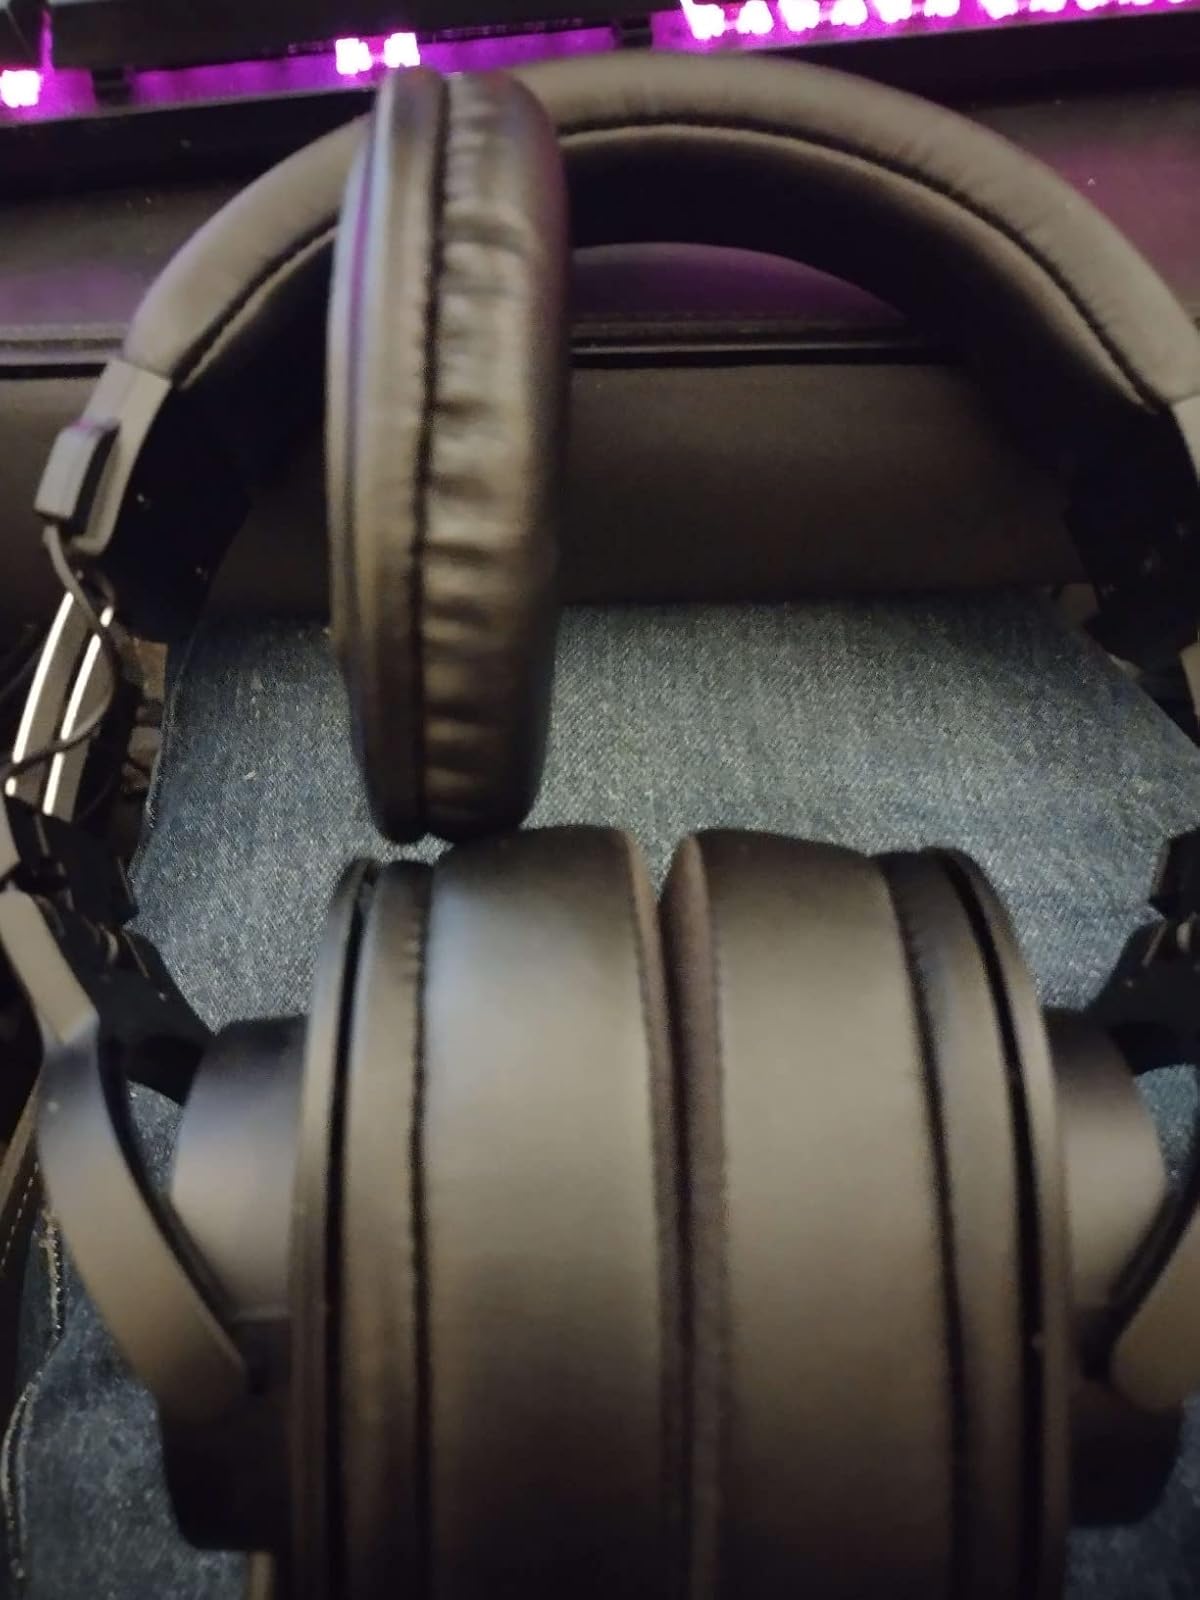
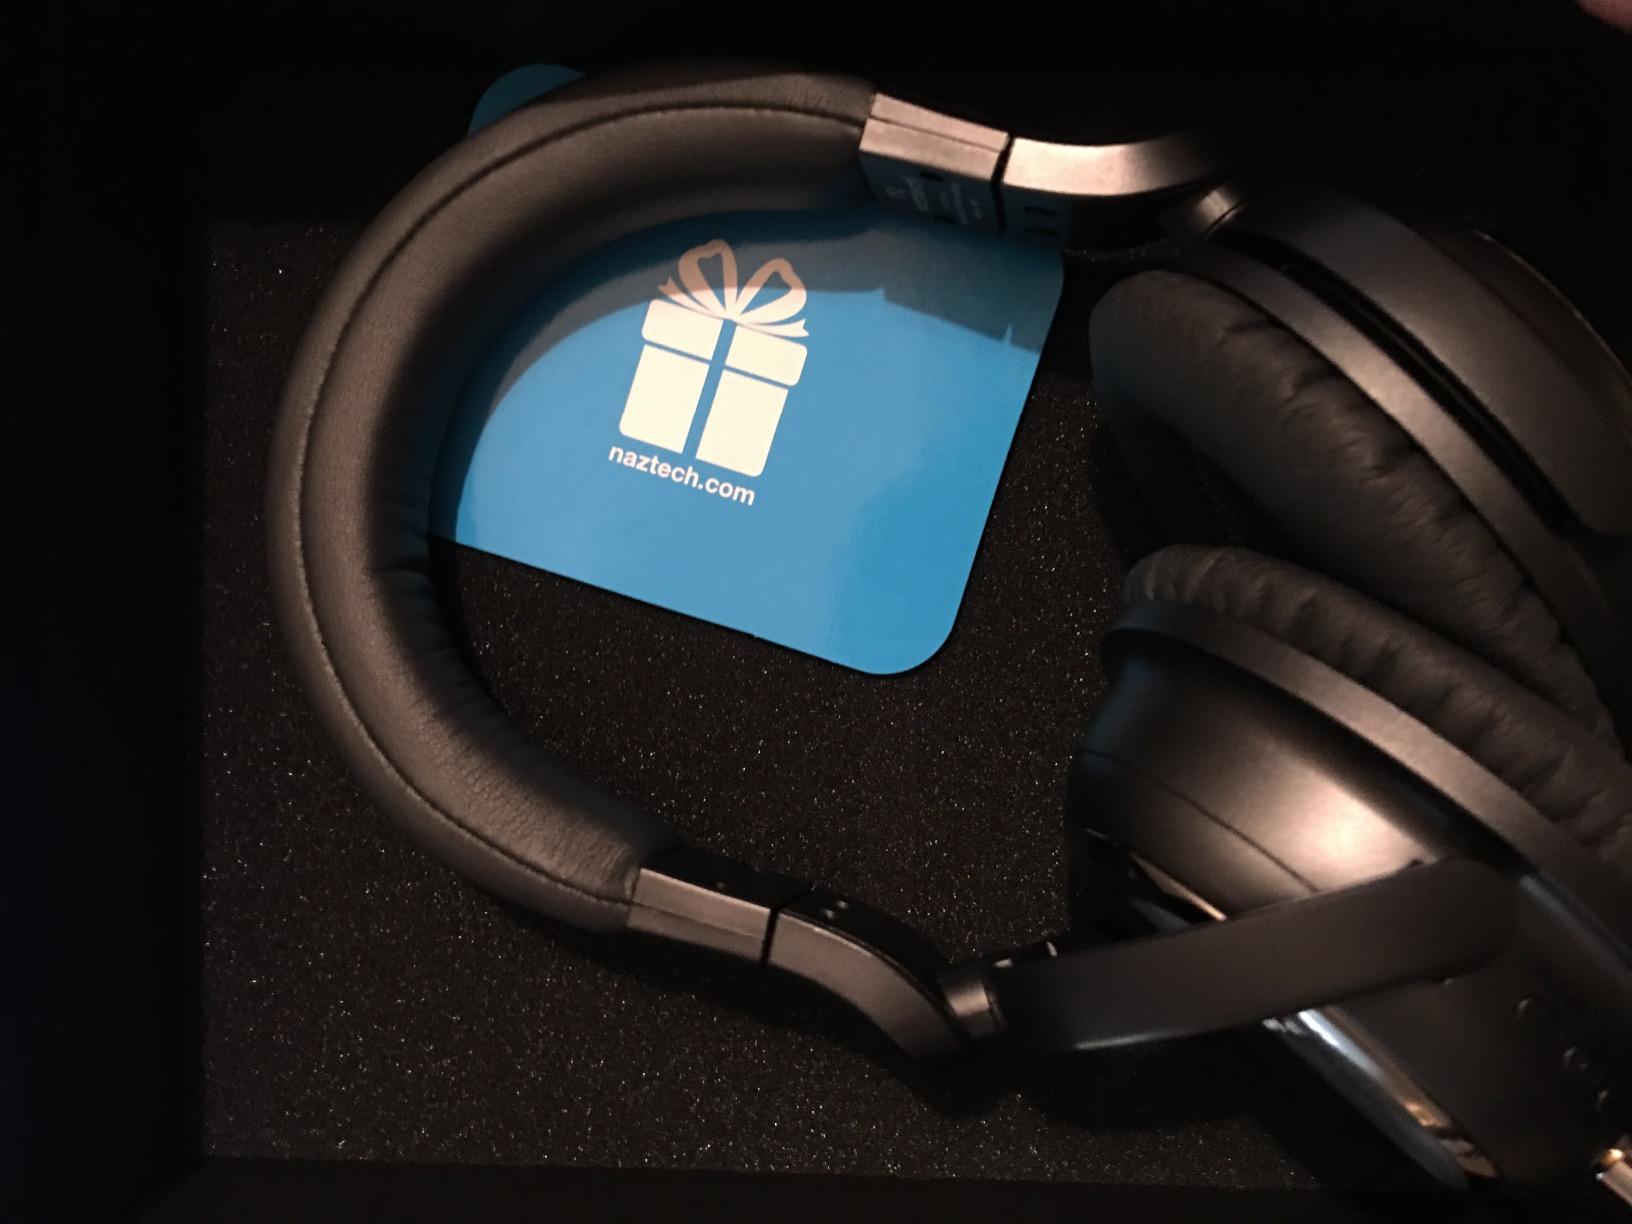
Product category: headphones
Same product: no